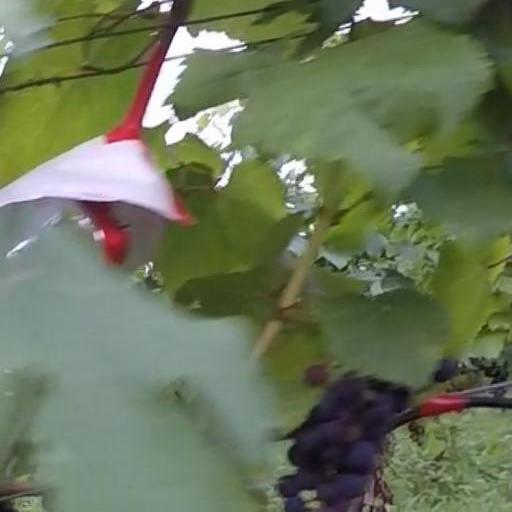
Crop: grape